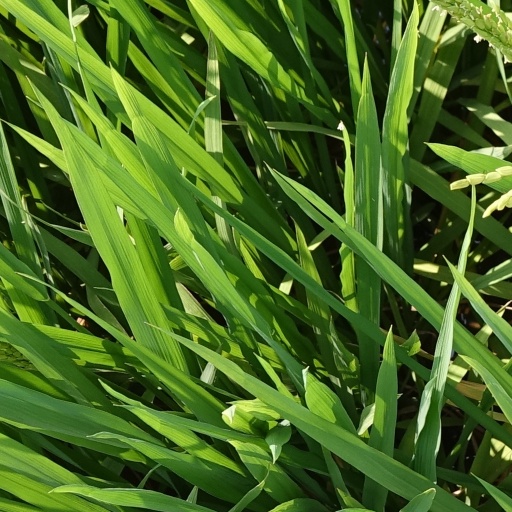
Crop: rice